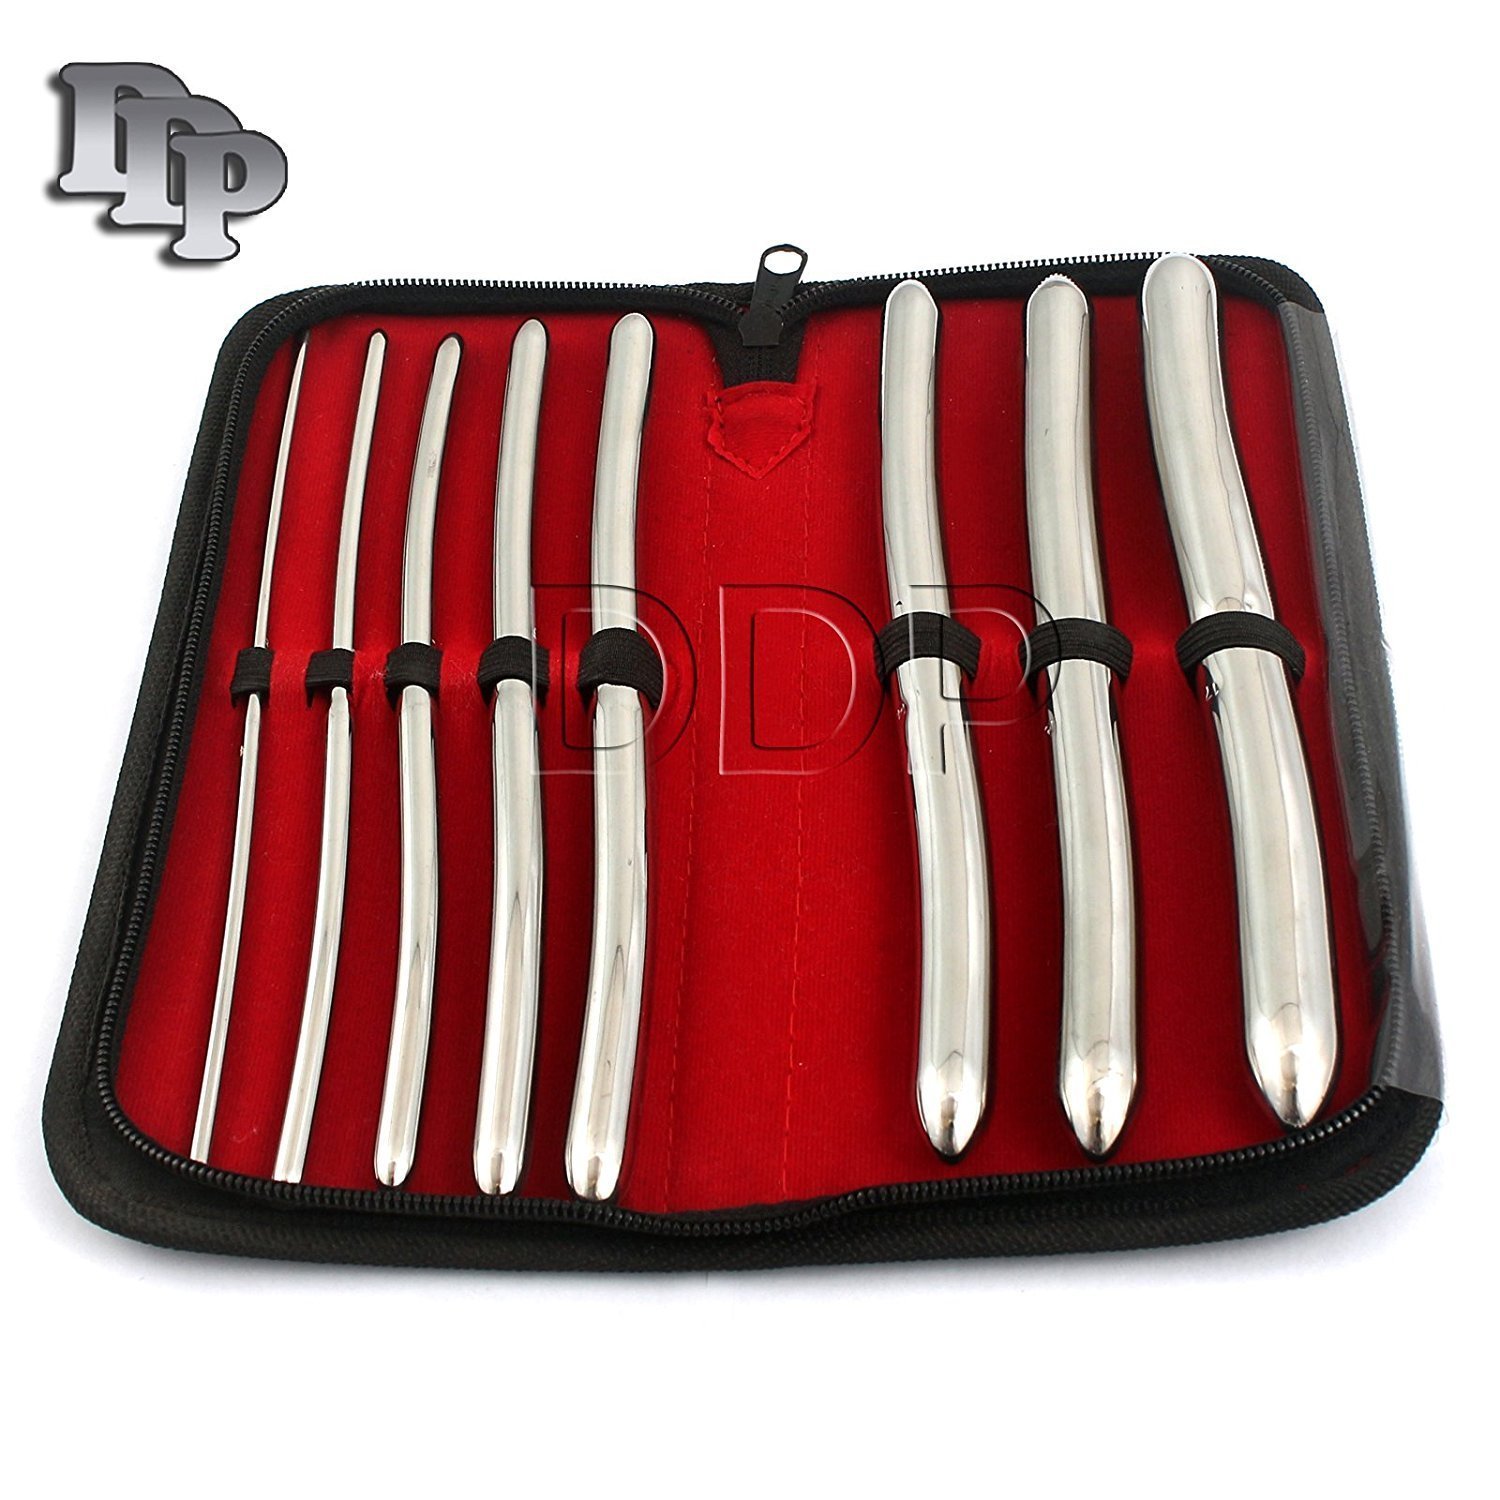
DDP 8 Piece Dilator Set with Pouch - HEGAR Sounds Dilator Set Stainless Steel
Category: Industrial & Scientific
SET DETAIL:.. >> SIZE: 3MM/4MM 5MM/6MM 7MM/8MM 9MM/10MM 11MM/12MM 13MM/14MM 15MM/16MM 17MM/18MM
Features: DDP 8 PIECE DILATOR SET WITH POUCH - HEGAR SOUNDS DILATOR SET STAINLESS STEEL | MADE IN STAINLESS STEEL | SAME AS PICTURE | WITH A CARRYING CASE | MADE BY DDP